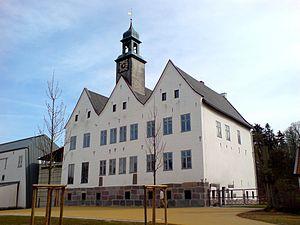
Le prieuré Saint-Anschaire de Nütschau est un prieuré indépendant bénédictin appartenant à la congrégation de Beuron au sein de la confédération bénédictine. Il a été ouvert en 1951. Il se trouve à Travenbrück, près de Bad Oldesloe dans le Schleswig-Holstein.
Travenbrück est une commune allemande de l'arrondissement de Stormarn, dans le Land de Schleswig-Holstein.